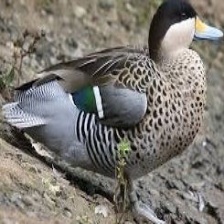
Species: PUNA TEAL
Scientific name: ANAS PUNA
ImageNet parent category: drake